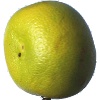
Label: pomelo_sweetie